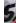
Number: 5